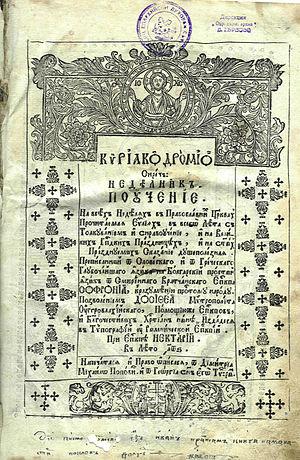
Saint Sophrone de Vratsa, né Stoïko Vladislavov le 11 mars 1739 à Kotel et mort le 23 septembre 1813 à Bucarest, est un homme d'Église et une des figures marquantes de la renaissance nationale bulgare.